Josh Homme

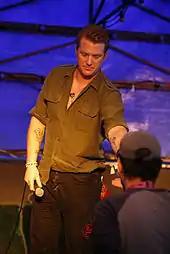
Homme in July 2007

In 1998, Homme formed Eagles of Death Metal with friend Jesse Hughes as a joke band in the context of the Desert Sessions. Recordings from the band first appeared on "Volumes 3 & 4", released that year. Over the next few years, Hughes settled into family life while Homme focused on Queens of the Stone Age. However, after Hughes' separation from his wife in 2003 and a spurt in creativity that resulted in dozens of songs, Homme convinced Hughes to pursue a full-time music career. Hughes writes, sings, and plays rhythm guitar, while Homme produces, arranges, and plays drums, bass, and various other instruments. So far, the band has released four albums: "Peace, Love, Death Metal" in 2004, "Death by Sexy" in 2006, "Heart On" in 2008, and most recently "Zipper Down" in 2015. Due to his commitments with Queens of the Stone Age and other projects, Homme does not regularly tour with Eagles of Death Metal, but occasionally makes appearances during live performances. In an October 2008 interview, he re-affirmed his commitment to the band saying, "This isn't a side project for me. I'm in two bands. I have musical schizophrenia, and this is one of those personalities."